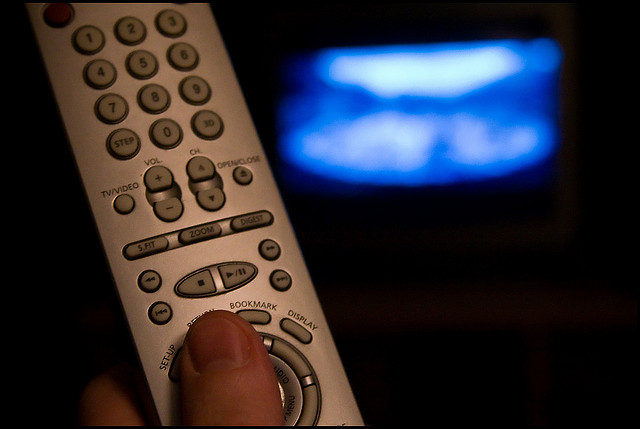
user: Given an image and a question. Answer the question in a short answer. Question: What kind of tv remote is that? Short Answer:
assistant: universal